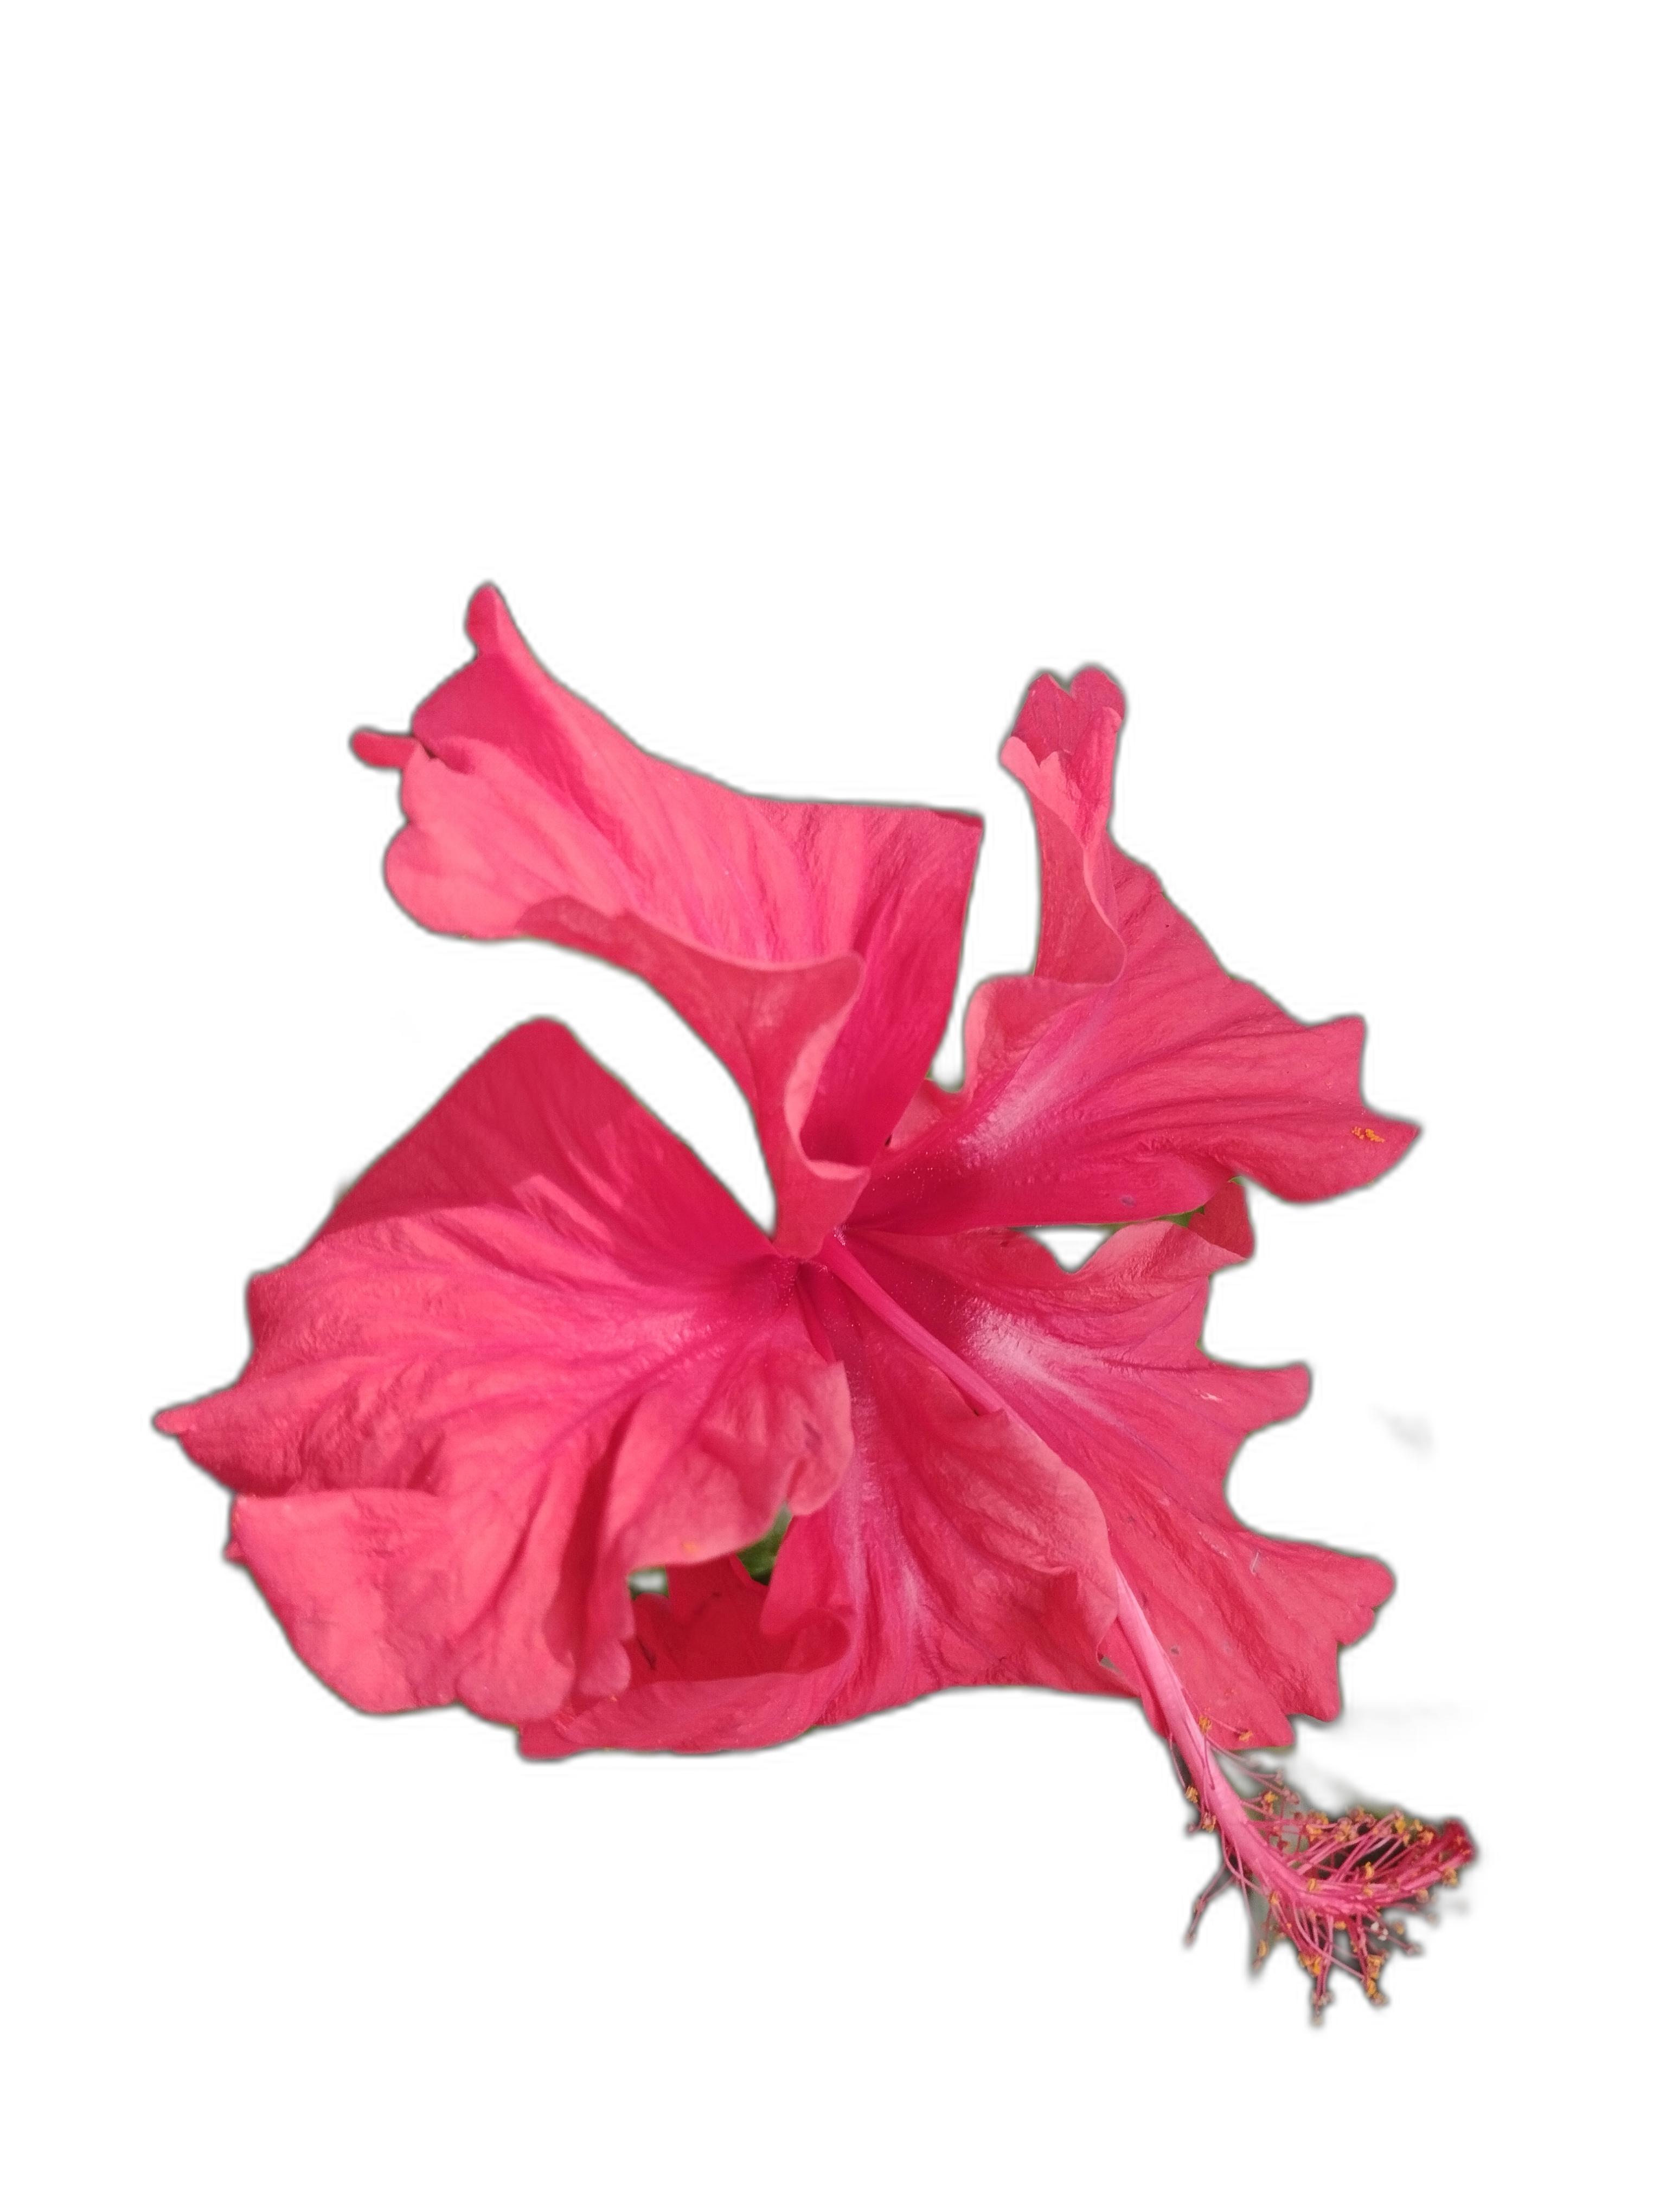
Label: Hibiscus